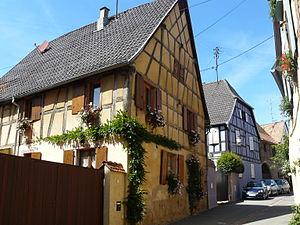
Maisons à colombages
Beblenheim est une commune française située dans le département du Haut-Rhin, en région Grand Est.